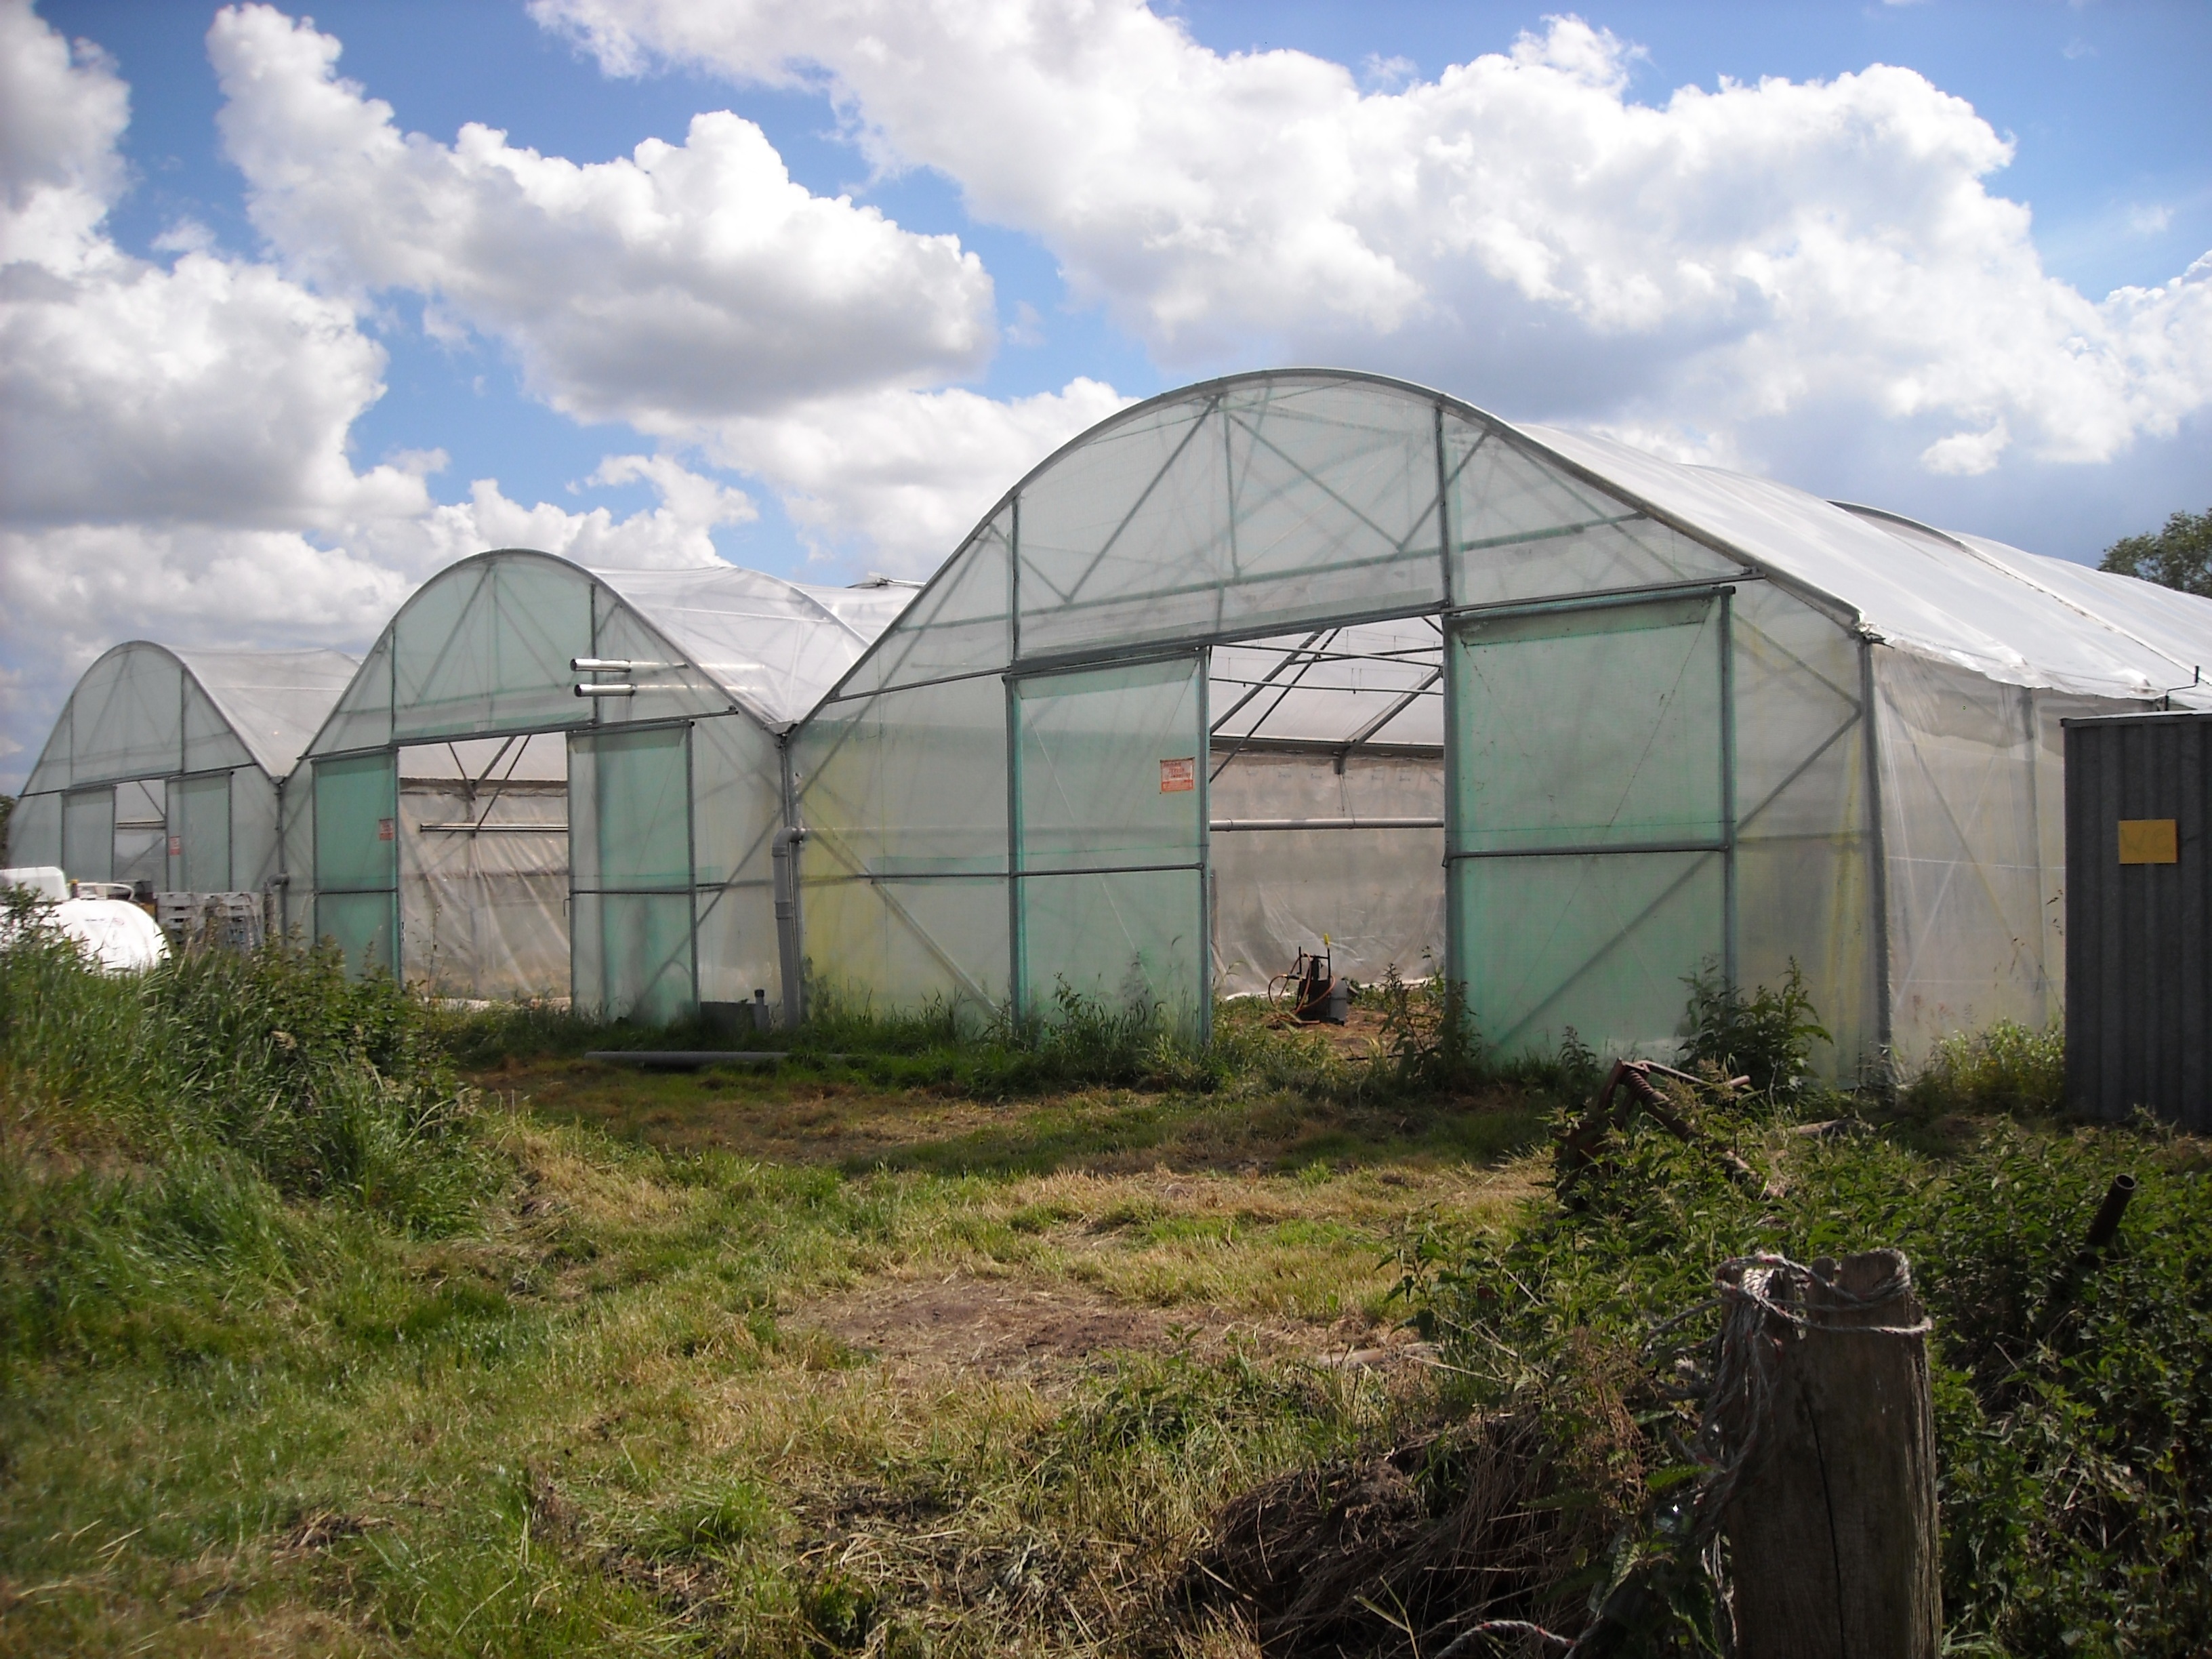
farm, bloom, building, barn, tunnel, shed, agriculture, garden, greenhouse, plants, conservatory, gardening, vegetables, growing, breeding, man made object, outdoor structure, groententunnel, breeding tunnel, growth tunnel, tunnel greenhouse, foil tunnel